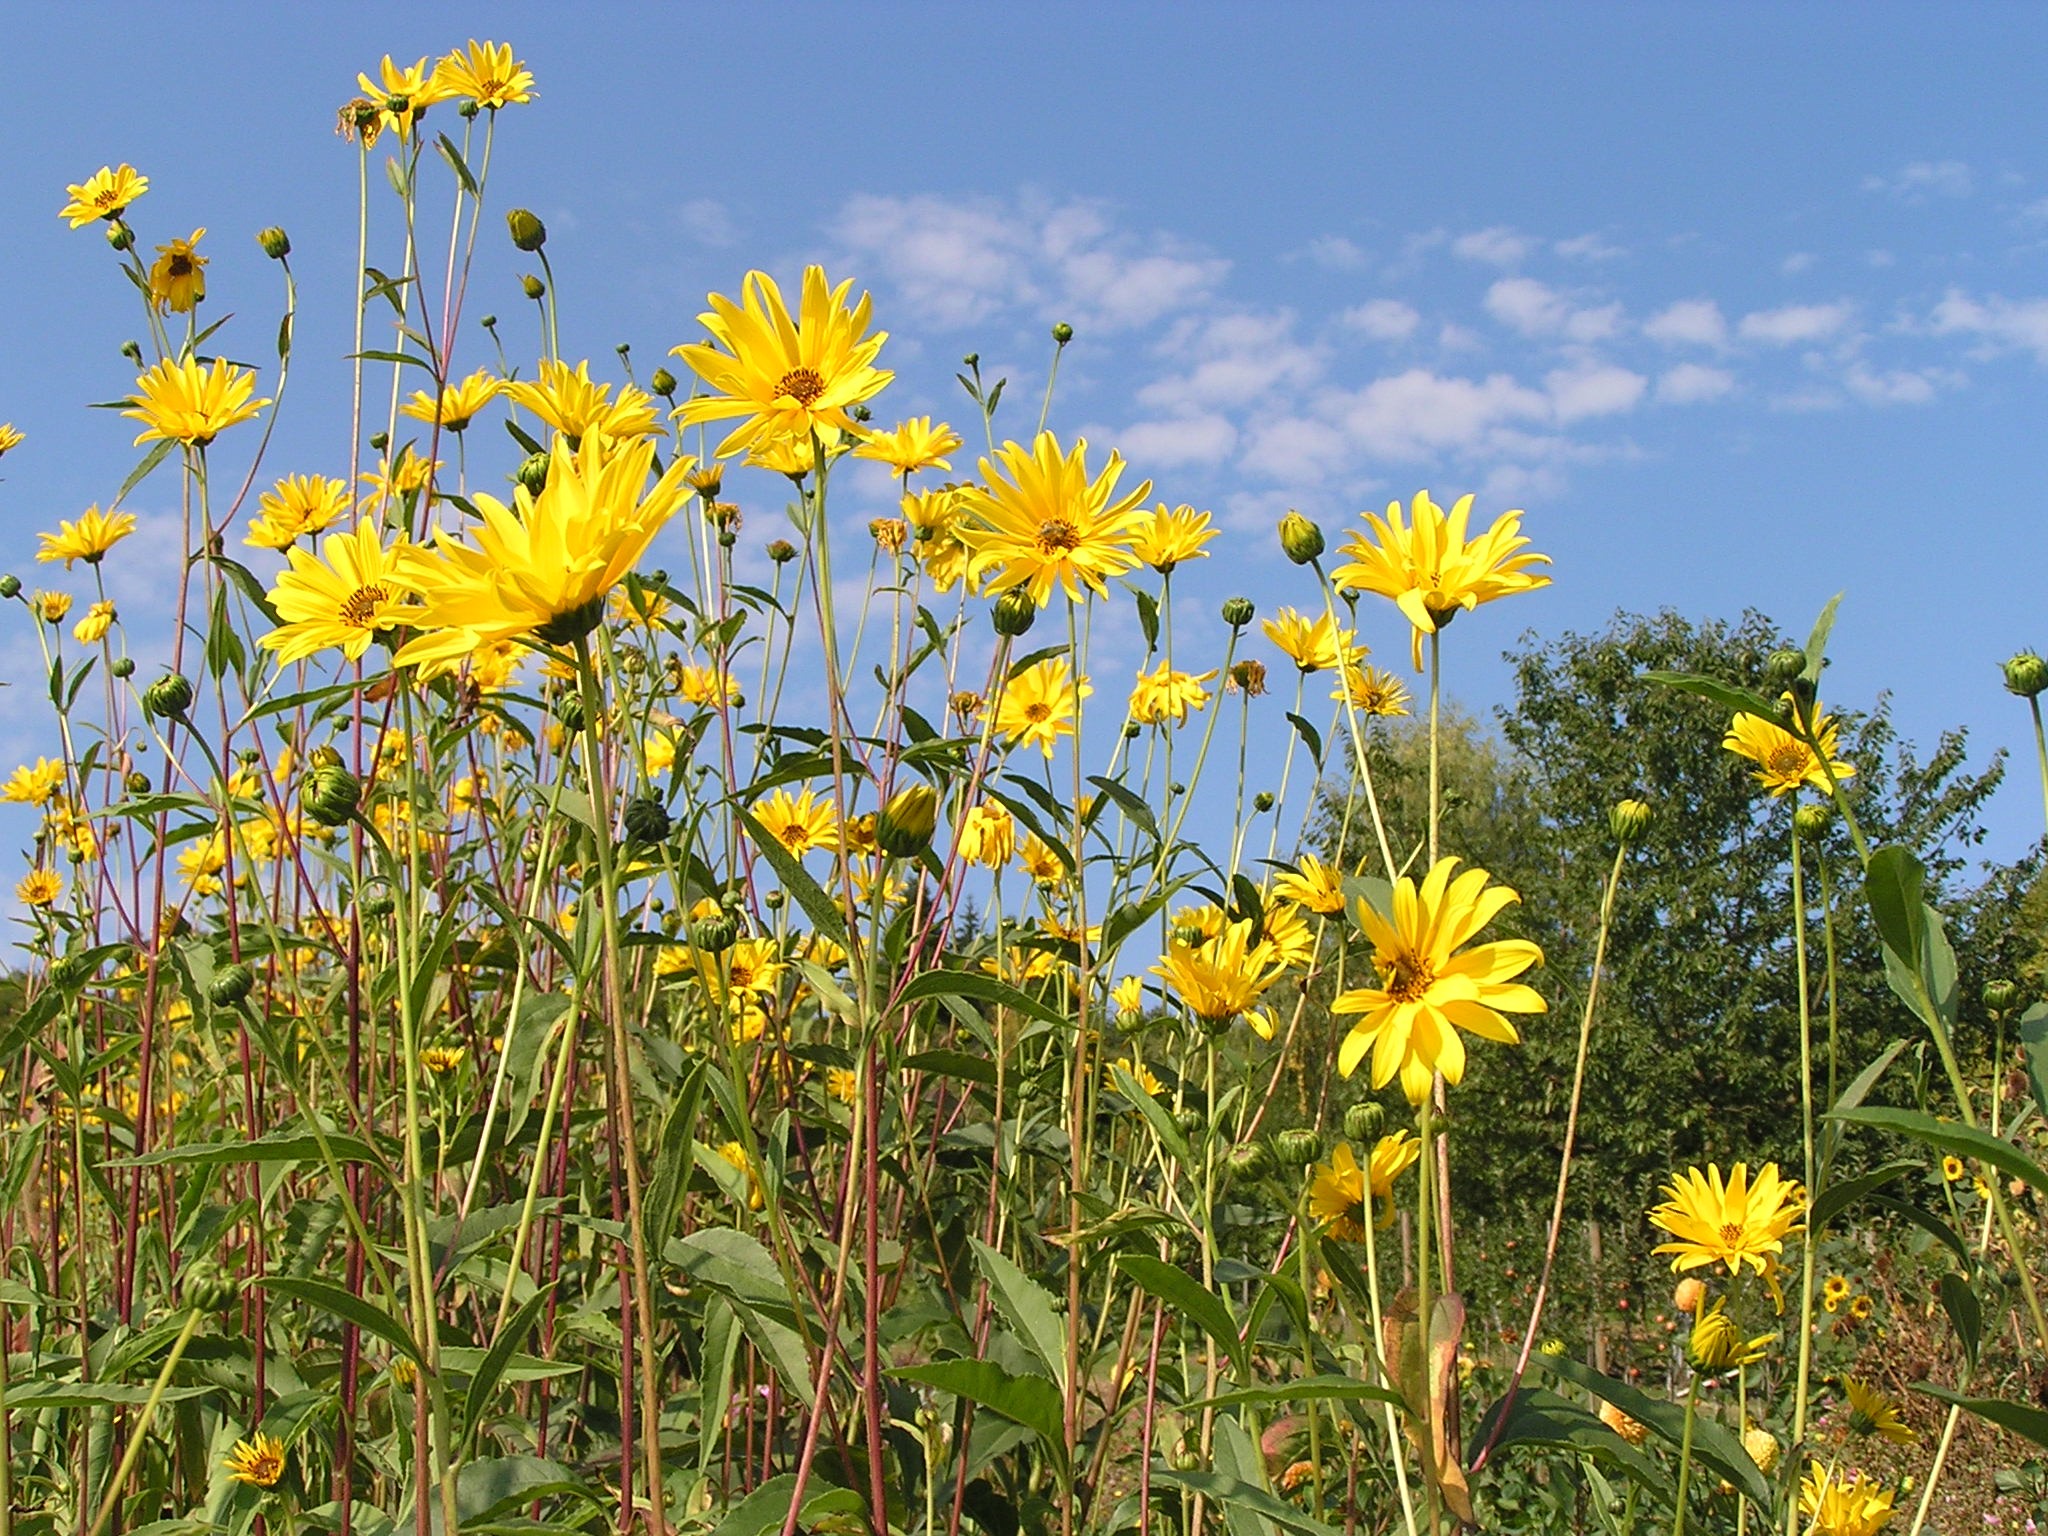
nature, branch, plant, sky, sun, field, meadow, prairie, flower, summer, botany, yellow, agriculture, flora, sunflower, wildflower, flowers, leaves, sunny, grassland, sun flower, ecosystem, public record, flowering plant, daisy family, land plant